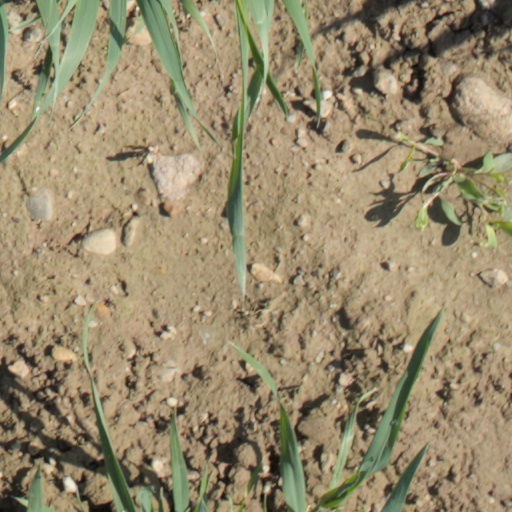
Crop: wheat